George Jellicoe, 2nd Earl Jellicoe

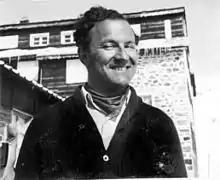
Jellicoe during a skiing holiday.

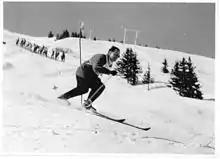
Jellicoe skiing in France.

Having first sat in parliament on 25 July 1939, Jellicoe waited until 28 July 1958 to make his maiden speech in the House of Lords during a debate entitled "The International Situation: The Middle East". He spoke from the Cross-Benches about the Baghdad Pact and Iraq: